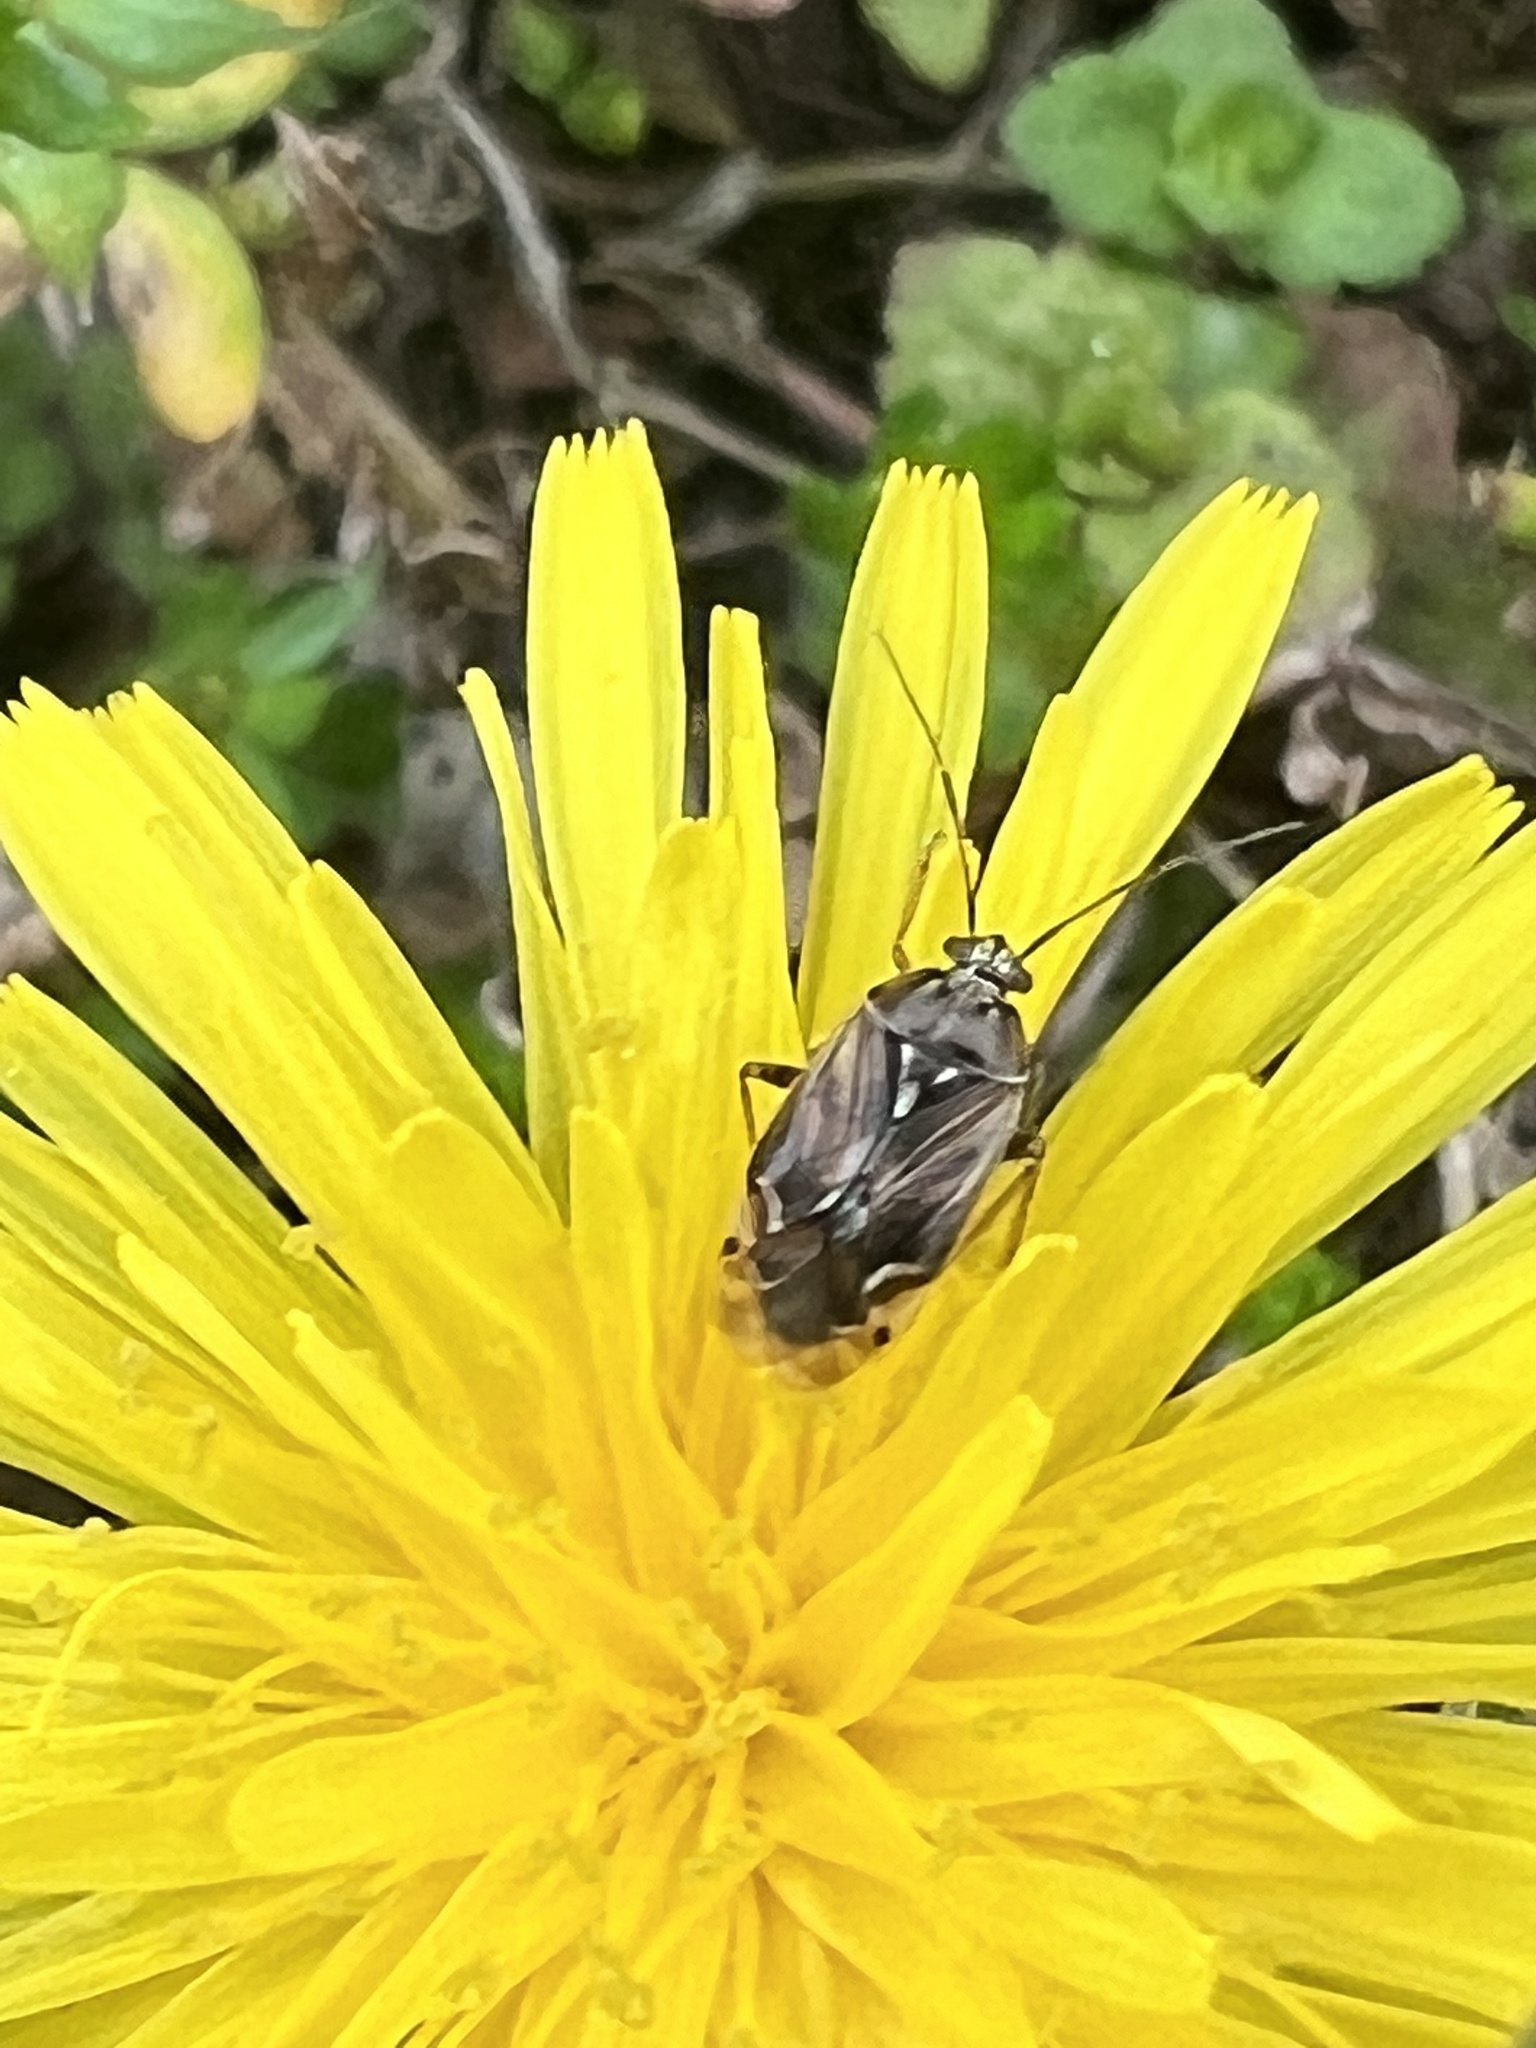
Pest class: lygus_bug